Traditionalism (Spain)

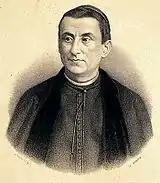

The doctrine demonstrated first signs of revitalization in the late 1940s, marked by emergence of a review "Arbor" and works of Rafael Calvo Serer, joined by and . Own approaches to Traditionalism were fathered by Eugenio Vegas Latapié, , Eugenio d'Ors Rovira and , with a spirit of neotradicionalismo in the Juanista camp championed by José María Pemán. In the mid-1950s a Carlism-related breed of Traditionalist theorists entered the scene and it is they who for the third time brought Traditionalism to its highest intellectual standards. The one who stands out is Francisco Elías de Tejada, mostly a theorist of law, though also historian and theorist of political thought; Rafael Gambra Ciudad is perhaps best described as an anthropologist, and Alvaro d'Ors Pérez-Peix made their names as jurists and philosophers and Francisco Canals Vidal excelled as philosopher, theologian and historian. Their numerous works, some of them monumental in size, appeared mostly during the 1960s and 1970s, their scale and refined in-depth scope contrasting sharply with demise of Traditionalism as a political force.